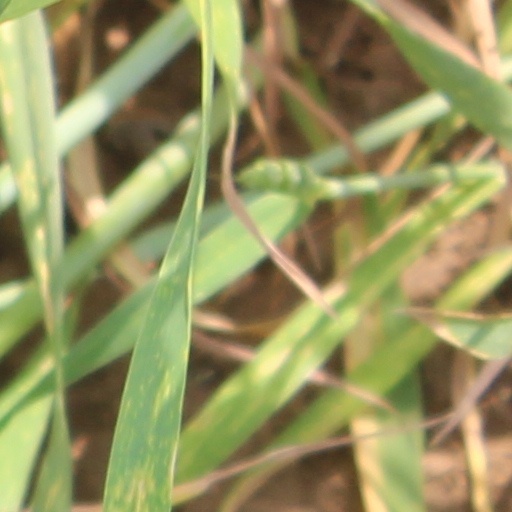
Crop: wheat